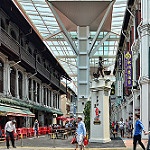
Scene: Outdoor